Margaret T. Hance Park

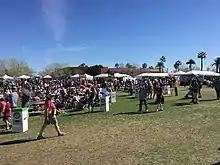
The Phoenix Chinese Festival on the eastern end of the park, in 2016

Margaret T. Hance Park is a public park above the Deck Park Tunnel in Phoenix, Arizona, United States. It is named after Margaret Hance, who was the first female mayor of the city and advocate for the park. The park is located next to the Burton Barr Library, Phoenix Center For The Arts, Japanese Friendship Garden (or Rohō-en), Irish Cultural Center and McClellan Library, Cutler Plotkin Jewish Heritage Center, and Kenilworth Elementary School.